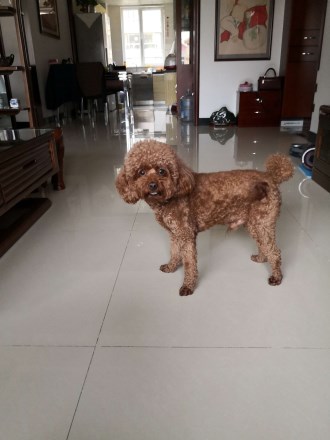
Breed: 7449-n000128-teddy